Hubert B. Crouch

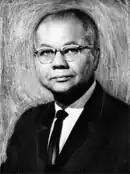

Hubert Branch Crouch (1906–1980) was an American zoologist and parasitologist. His efforts led to the founding of the National Institute of Science, an organization that supports research and science education at historically Black colleges and universities. He was a professor at Tennessee State University for 28 years, serving as the dean of the graduate school, heading the biology department, and directing the science division. He taught biology at Kentucky State College. He earned his PhD in parasitology from the Iowa State College of Agriculture and Mechanic Arts.